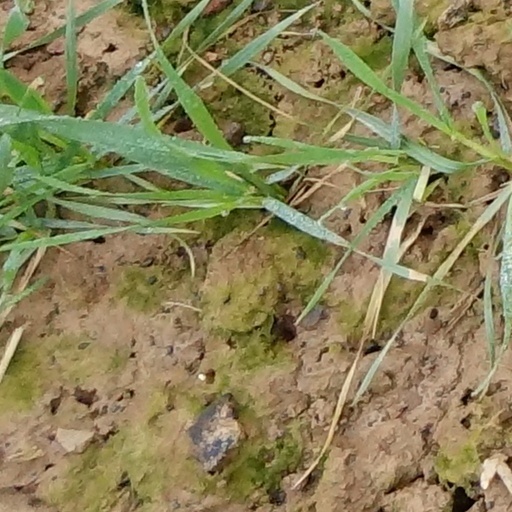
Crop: wheat